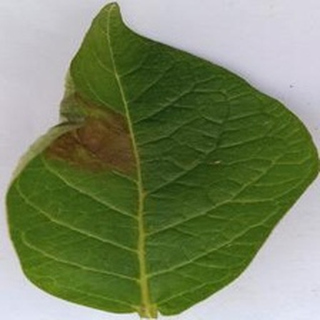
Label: potato_late_blight